Charlotte Champe Eliot

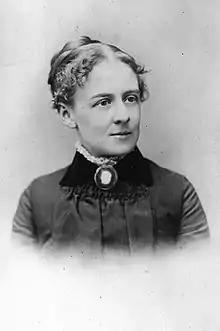

Charlotte Champe Eliot (née Stearns; October 22, 1843September 10, 1929) was an American school teacher, poet, biographer, and social worker. She was the mother of T. S. Eliot, a famous poet, editor and literary critic, wife of Henry Ware Eliot, who ran the Hydraulic Press Brick Company in St. Louis, Missouri, and daughter-in-law of William Greenleaf Eliot, a leading minister in St. Louis and a founder of Washington University in St. Louis.